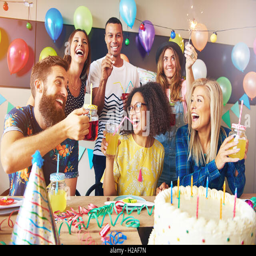
happy exuberant group of friends celebrating a birthday party toasting the birthday girl laughing and joking